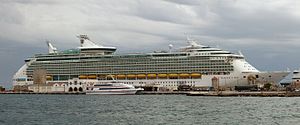
Royal Caribbean Cruises Ltd. / Royal Caribbean-skibe / Voyager-klassen
Royal Caribbean Cruises Ltd. er et norsk-amerikansk krydstogtrederi, der driver Royal Caribbean International, herunder Celebrity Cruises, Pullmantur Cruises, Azamara Club Cruises, CDF Croisieres de France og 50 % af TUI Cruises. Royal Caribbean Cruises Ltd. er verdens næststørste krydstogtrederi efter Carnival Corporation & plc. Selskabet har pt. i alt 46 skibe i drift. Royal Caribbean Cruises Ltd. er registreret på børsen i New York og Oslo og har sit hovedkontor i Miami, Florida. I Norden har selskabet kontorer i Oslo, Stockholm, København og Helsingfors.